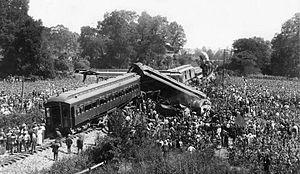
Cette page concerne les événements qui se sont déroulés un 9 juillet dans les chemins de fer.
La grande catastrophe ferroviaire de 1918 à Nashville a eu lieu le 9 juillet 1918 dans la banlieue ouest de Nashville lorsque deux trains de voyageurs du Nashville, Chattanooga and St. Louis Railway sont entrés en collision frontale. Plus d'une centaine de personnes y ont perdu la vie, et presque le double ont été blessées. Même si le nombre de ses victimes fut sensiblement identique à celui de la catastrophe de Malbone Street la même année, celle de Nashville est aujourd'hui considérée comme le pire accident ferroviaire survenu aux États-Unis. Toutefois, à l'époque son retentissement national fut sensiblement atténué par les préoccupations liées à la Première Guerre mondiale, dans laquelle le pays était entré en avril 1917.